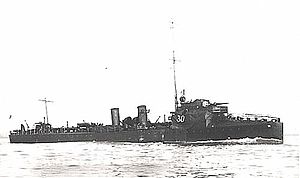
Liste over skibe bygget hos John I. Thornycroft & Company, Chiswick / Skibe og både
Dette er en liste over skibe bygget af John I. Thornycroft & Company på værftet i Chiswick, England. Produktionen af større skibe flyttede til værftet i Woolston i 1904 og produktionen i Chiswick ophørte i 1909.